Kō no Morofuyu

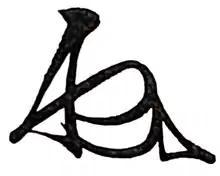
Morofuyu's "kaō" (monogram)

Kō no Morofuyu (高師冬; died 13 February 1351) was a Japanese samurai lord who, together with his cousins Moronao and Moroyasu, was one of shogun Ashikaga Takauji's most important generals during the Nanboku-chō period. He was adopted as a son by Moronao. He was of Mikawa Province, "shugo" (governor) of Musashi Province and Kantō "kanrei". Defeated by Uesugi Noriaki during the Kannō disturbance, he committed "seppuku" in Kai in 1351.